The New Indian Express

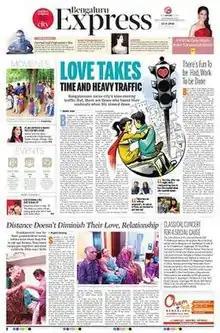
"City Express" (Bengaluru) front page design as of September 2016

"Indian Express" was first published on 5 September 1932, in Madras (now Chennai) by an Ayurvedic doctor and Indian National Congress member P Varadarajulu Naidu, publishing from the same press where he ran the "Tamil Nadu" Tamil weekly. But soon, on account of financial difficulties, he sold it to S. Sadanand, founder of "The Free Press Journal", another English newspaper.